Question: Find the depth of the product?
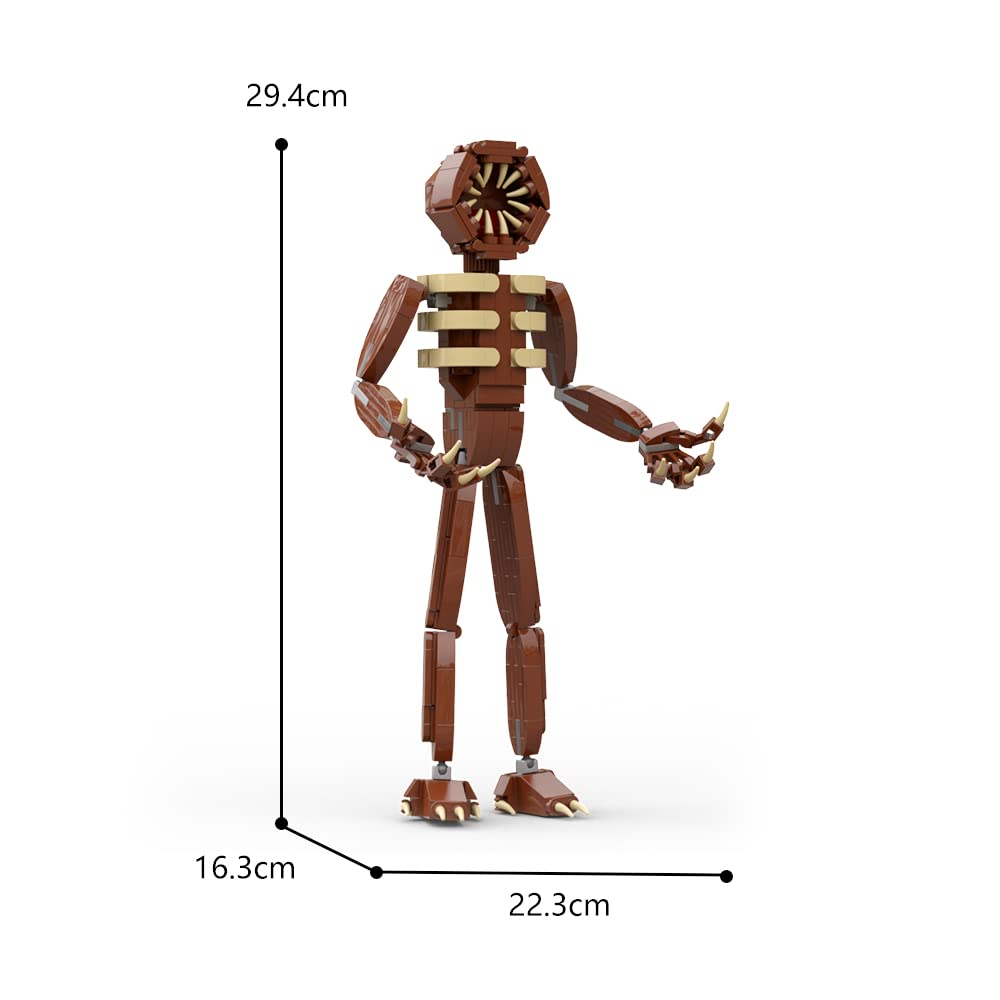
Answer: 22.3 centimetre